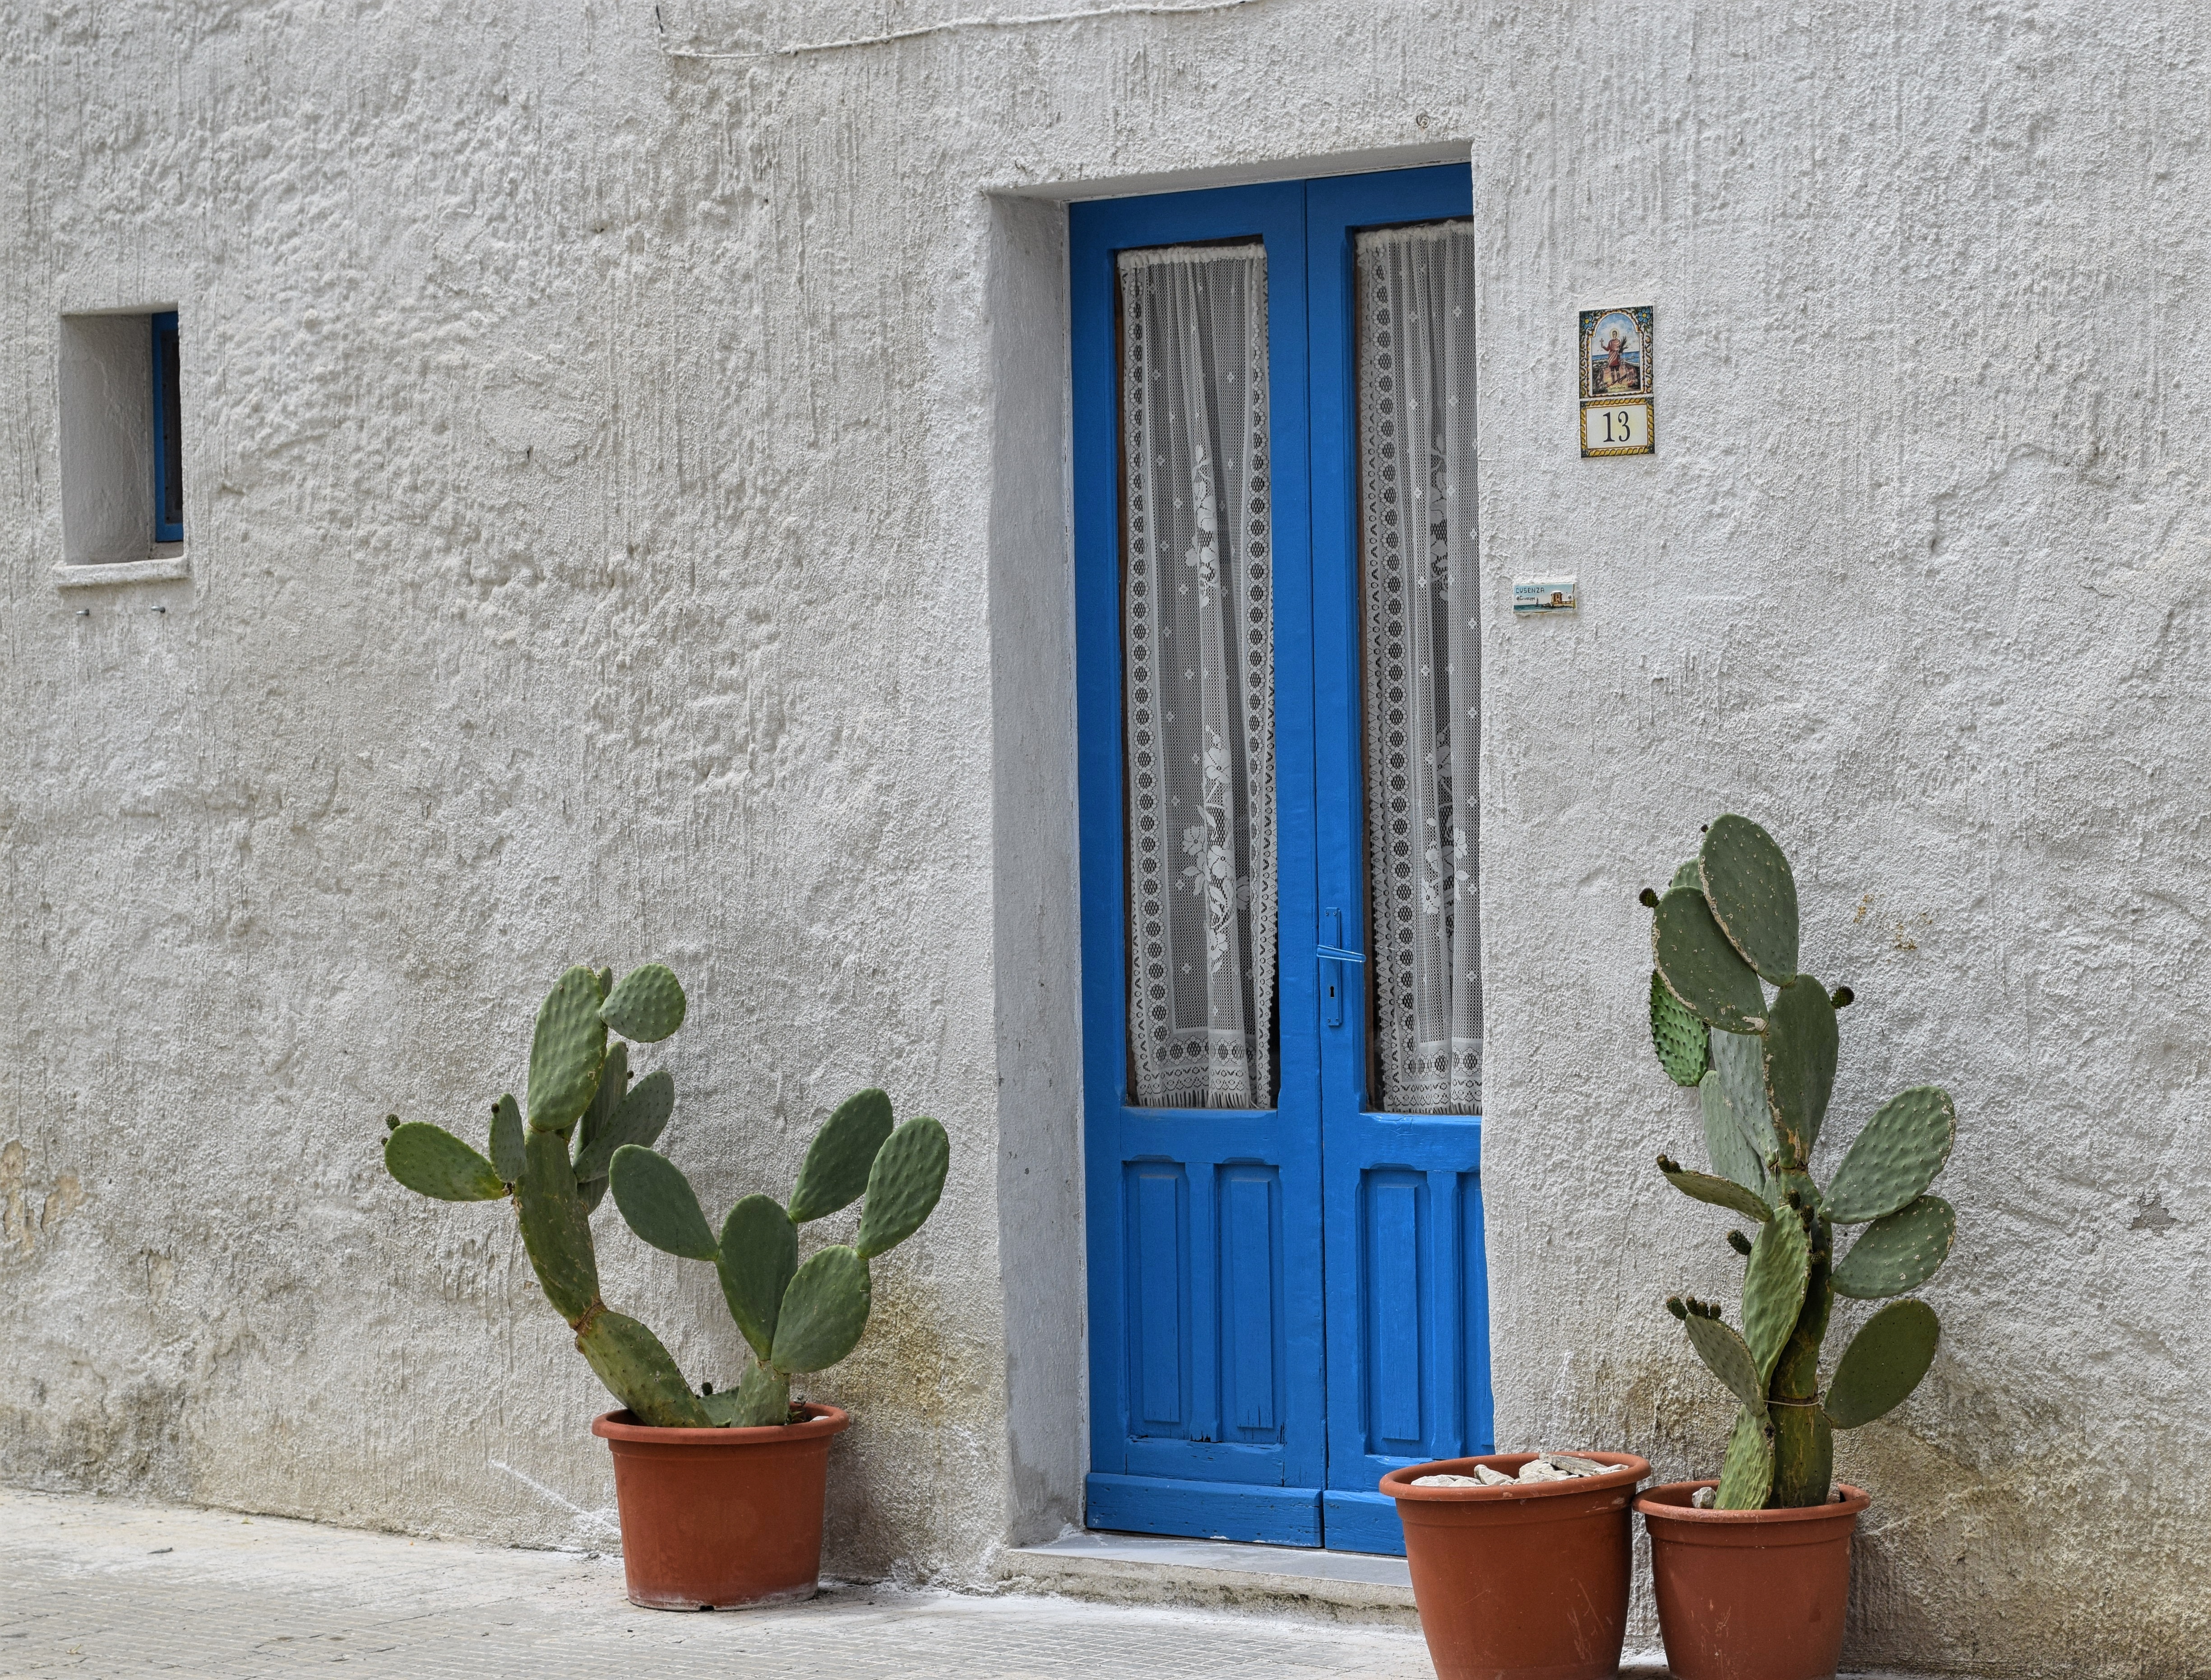
architecture, house, window, home, wall, green, facade, property, blue, door, material, interior design, old house, borgo, casa antica, window covering